Belle Haleine, Eau de Voilette

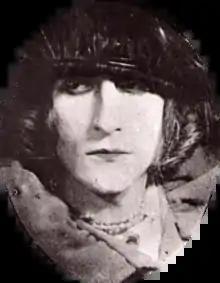
Rrose Sélavy, detail of "Belle Haleine" label

Belle Haleine, Eau de Voilette ("Beautiful Breath, Veil Water") is a work of art by Marcel Duchamp, with the assistance of Man Ray. First conceived in 1920, created spring of 1921, "Belle Haleine" is one of the readymades of Marcel Duchamp, or more specifically a rectified ready-made.